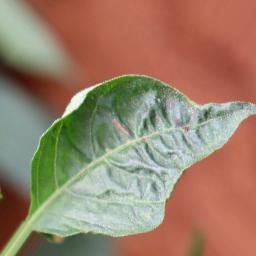
Label: mites_and_trips